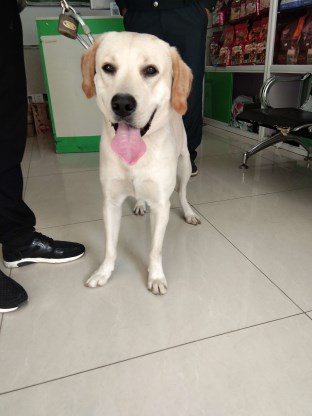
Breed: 3580-n000122-Labrador_retriever